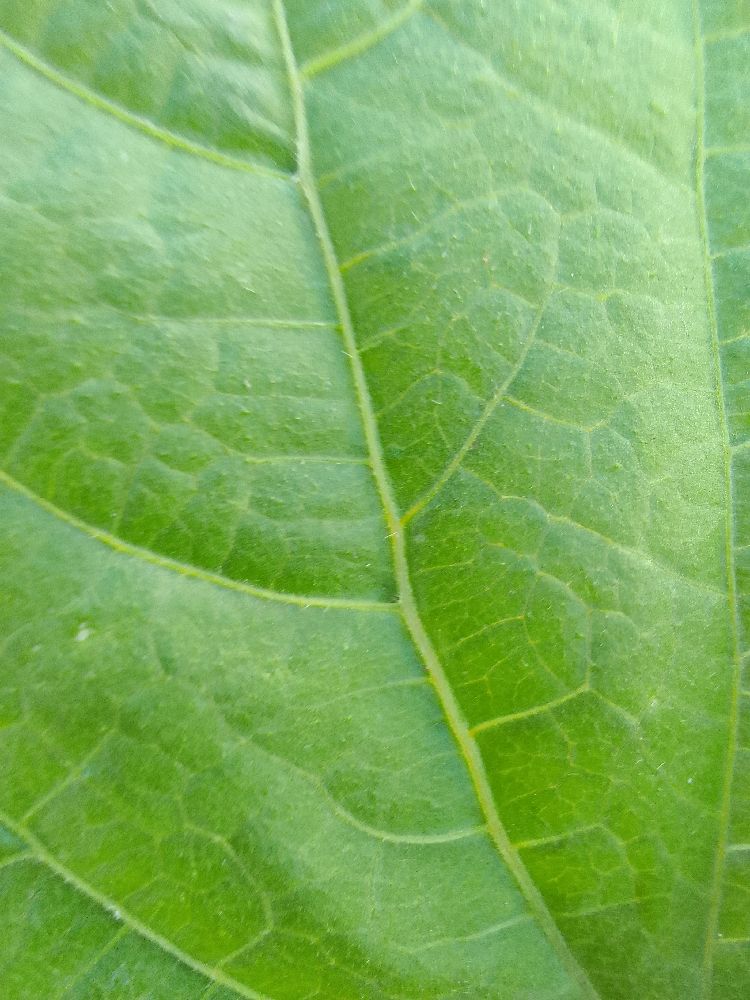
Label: healthy